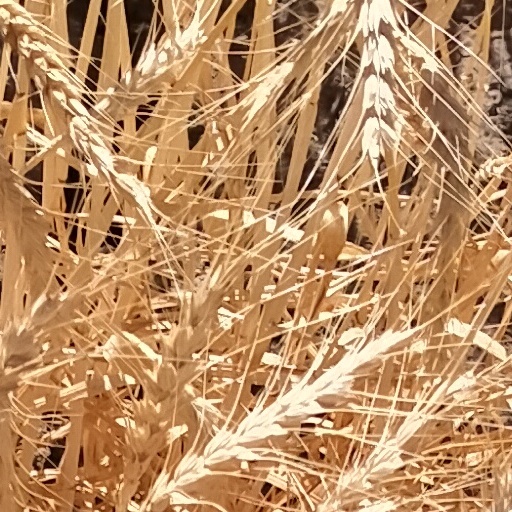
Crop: wheat